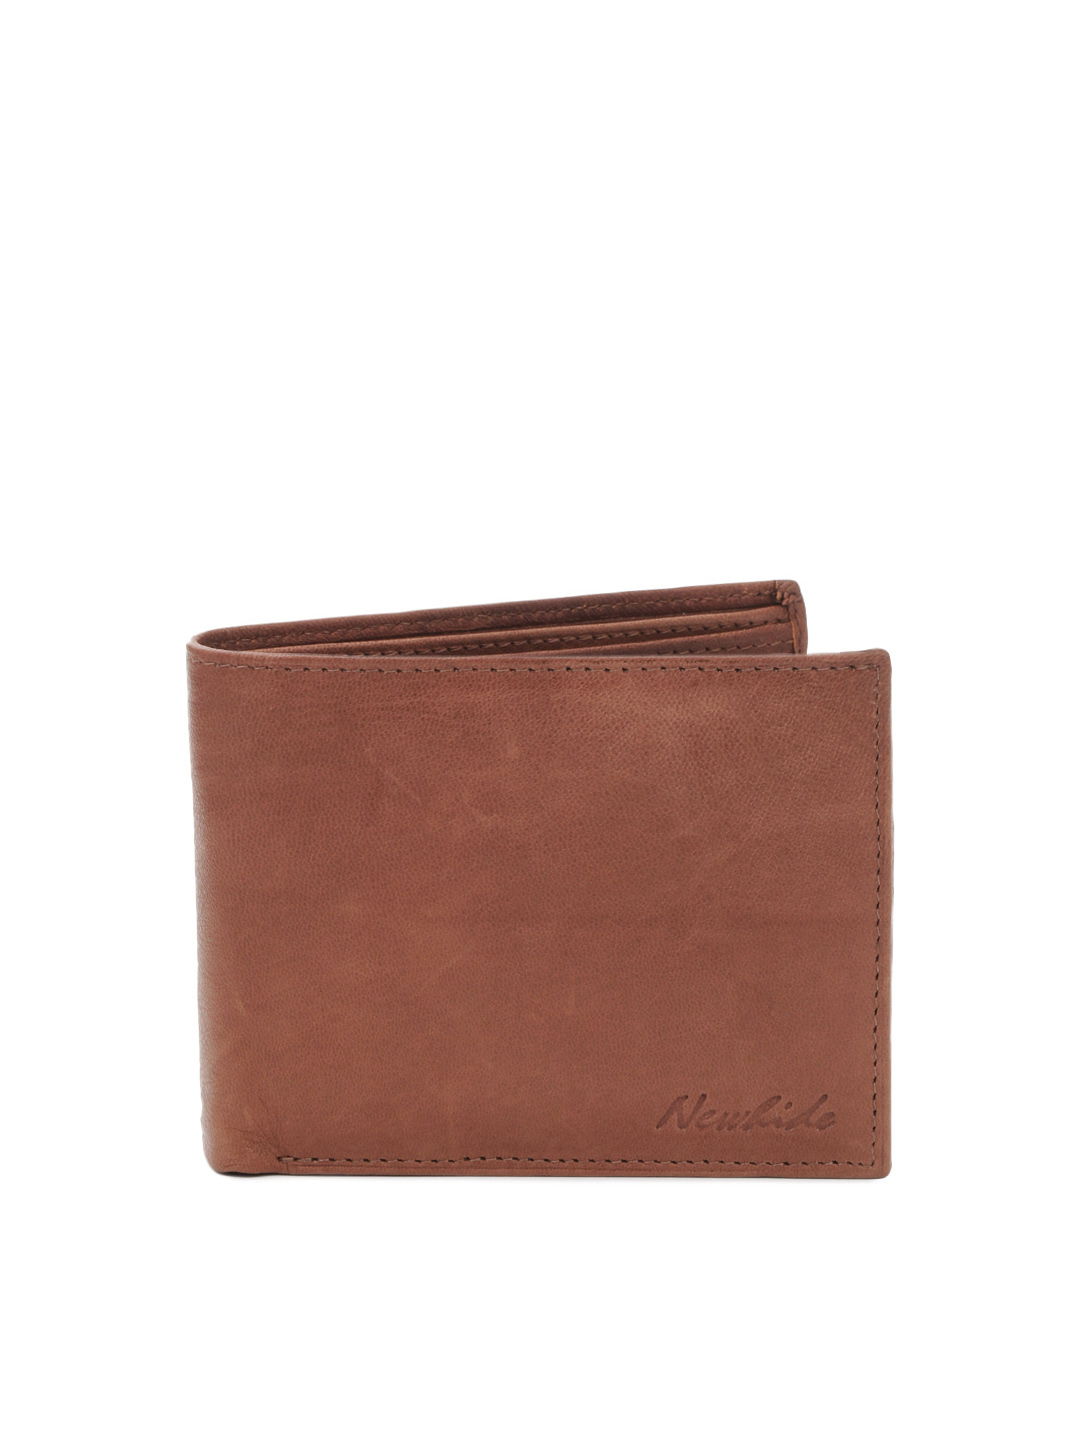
New Hide Men Brown Wallet
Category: Accessories / Wallets / Wallets
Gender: Men
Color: Brown
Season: Summer 2012
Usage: Casual